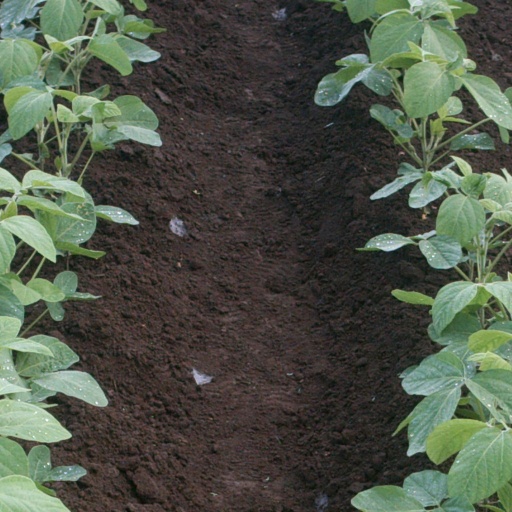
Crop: soybean